Osaka Prefectural Gymnasium

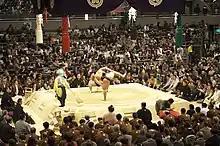
Sumo wrestling in 2010

In April 2008 the Japan Sumo Association made clear its surprise at plans by the prefectural government to demolish the gymnasium and sell the vacant lot.